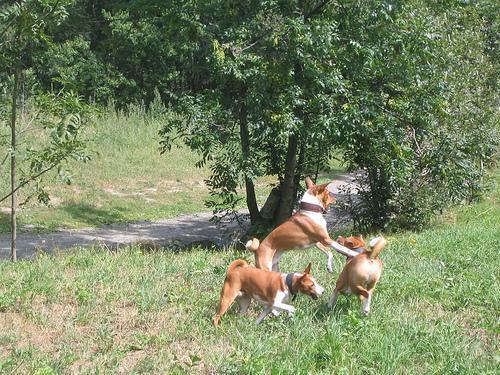
basenji